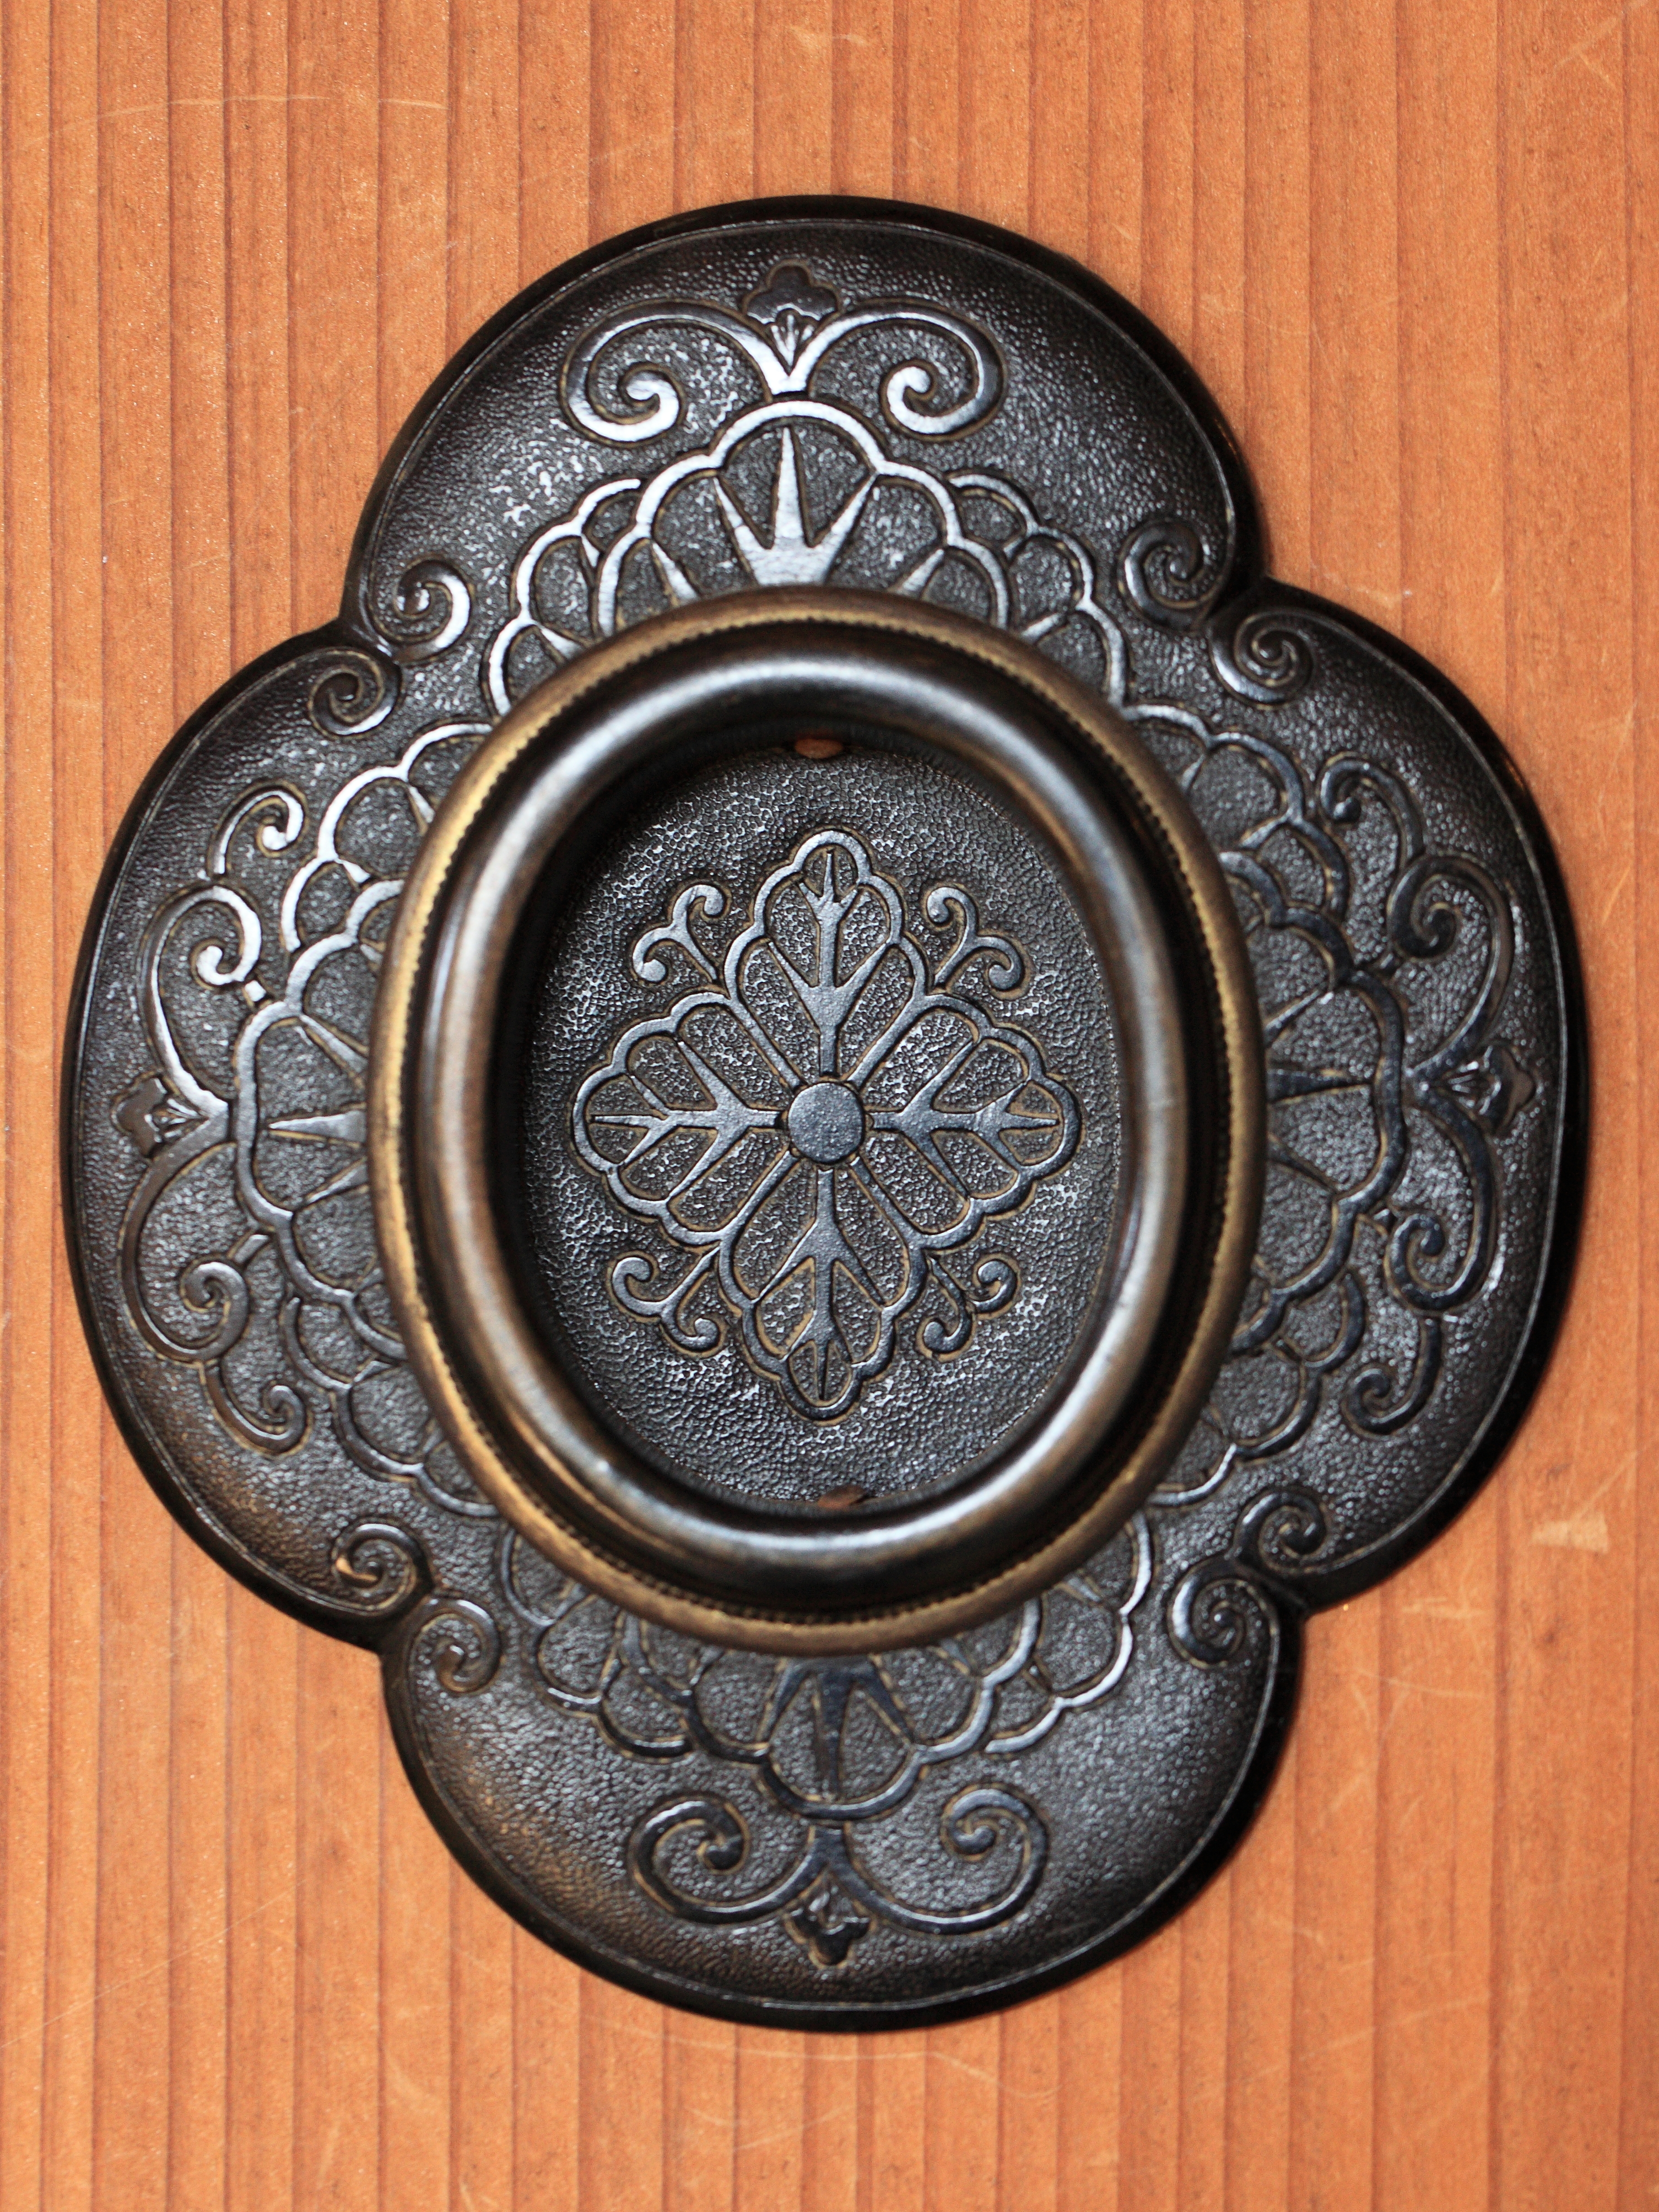
architecture, house, interior, old, home, high, ancient, residence, door, circle, design, japanese, knob, 5d, style, iron, hires, carving, markii, traditional, hi, res, resolution, door knocker